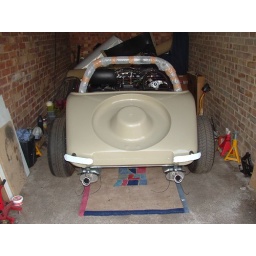
The rear tub refitted after fitting the seatbelt bar, exhaust heat sheilds, rear bumpers, under boot floor wiring and the boot floor.